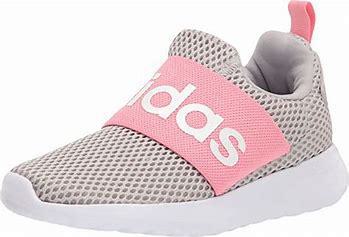
Brand: Adidas
Model: Lite Racer Adapt 4